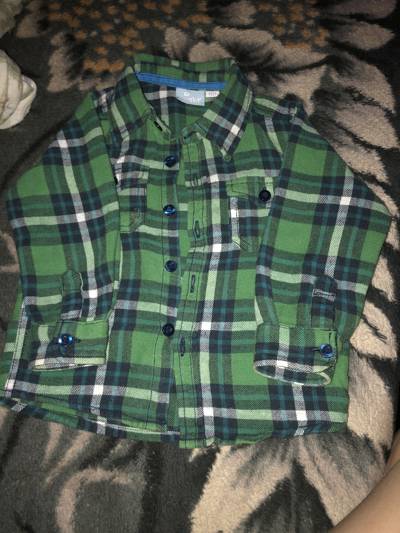
Waste category: clothes